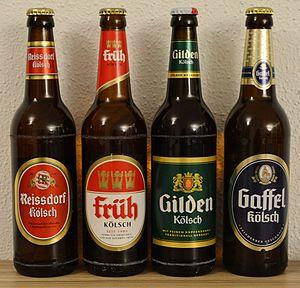
Quatre bouteilles de 50cl de marques de kölsch différentes
La Kölsch est une bière allemande de fermentation haute brassée dans les environs de Cologne. De couleur dorée et comprenant en moyenne 4.8 % d'alcool, elle possède un goût légèrement fruité ainsi qu'une faible amertume. Au niveau local, sa production est réglementée par la Kölsch Konvention, créée par un accord entre brasseurs. Chaque jour, un million de litres de Kölsch est brassé. Depuis 2009, la Kölsch est reconnue par le label de qualité Geschützte geographische Angabe.